Jodi Black

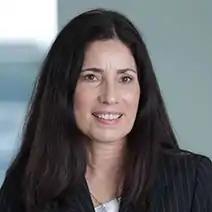
Black in 2016

Jodi Beth Black is an American microbiologist and research administrator who worked at the Food and Drug Administration in 2021. She previously served as deputy director of the Office of Extramural Research at the National Institutes of Health, director and vice president of research administration at the Translational Genomics Research Institute and acting director of the division of extramural activities at the National Heart, Lung, and Blood Institute.